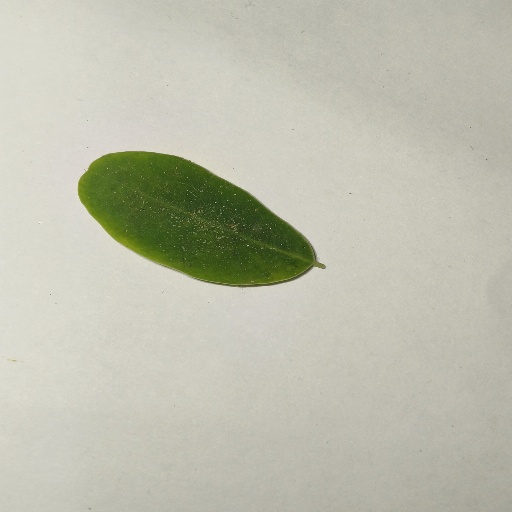
Species: Sojina
Leaf condition: Healthy Leaf